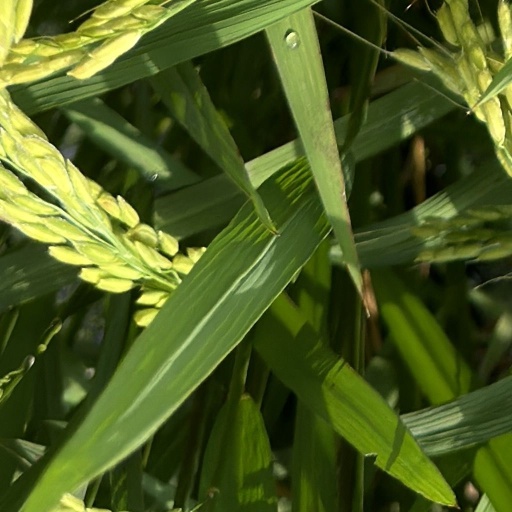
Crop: rice